Shaparak Khorsandi

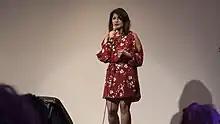
Khorsandi at the Amnesty International Brave Edit Wikimedia UK editathon in 2018

In 2016, Khorsandi appeared with her son on "Big Star's Little Star". Also that year, along with other celebrities, she toured the UK to support Jeremy Corbyn's bid to become Prime Minister. Her new stand-up show that year, "Oh My Country! From Morris Dancing to Morrissey", was summarised by Jay Richardson of "The Scotsman" as "a passionate love letter to the England she calls home". "The Times" critic Dominic Maxwell commented that Khorsandi's "playfully oversharing manner couches a passion for her topic and a knack for getting plenty said in an apparently conversational aside".